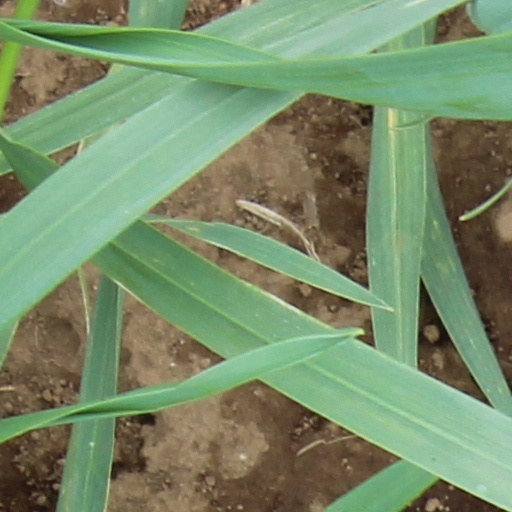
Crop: wheat